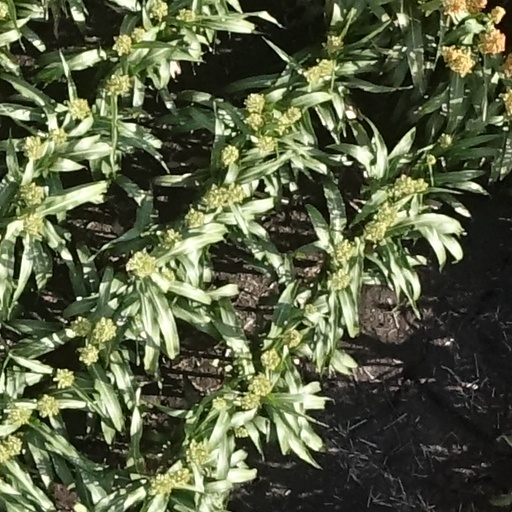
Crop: sorghum